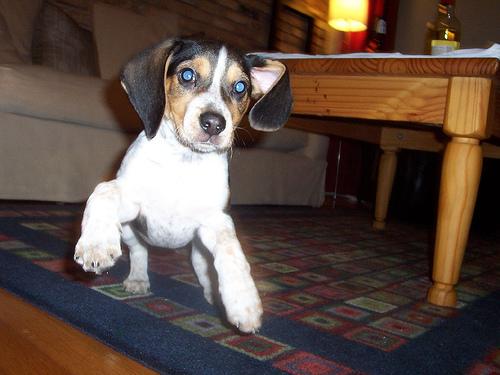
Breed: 276-n000113-beagle